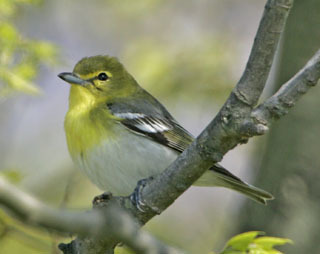
a tiny yellow and white bird that has beady back eyes and a cute little beak.
birds beak is black flat and small throat is yellow belly is white feet are grey and small.
this is a short and fat bird with a yellow face and a white body.
this bird has a ehite belly and breast with a short pointy bill.
small to medium grey yellow and white bird with short black beaksmall bird with a light grey belly, yellow throat and dark grey secondaries with with wingbars.
a small yet plump bird with a yellow and gray feather.
a small bird with a bright yellow throat and head, its body is white and wings fade from grey to white at the tips.
a small bird with black eyes, and a bill that curves downwards
this bird has a short, pointed bill, a yellow head, and light brown wings with two white wingbars.
Species: Yellow Throated Vireo